Florida scrub

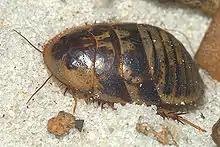
Florida sand cockroach

Plants that are endemic to scrub and "scrubby" communities in Florida and that are listed as threatened by the USFWC include: "Bonamia grandiflora" (Florida lady's nightcap, Florida bonamia, scrub morning glory), "Clitoria fragrans" (pigeon wings, sweet-scented pigeon wings), "Eriogonum longifolium" var. "gnaphalifolium" (syn. "Eriogonum floridanum") (scrub buckwheat), and "Paronychia chartacea" (papery Whitlow-wort, paper nailwort).